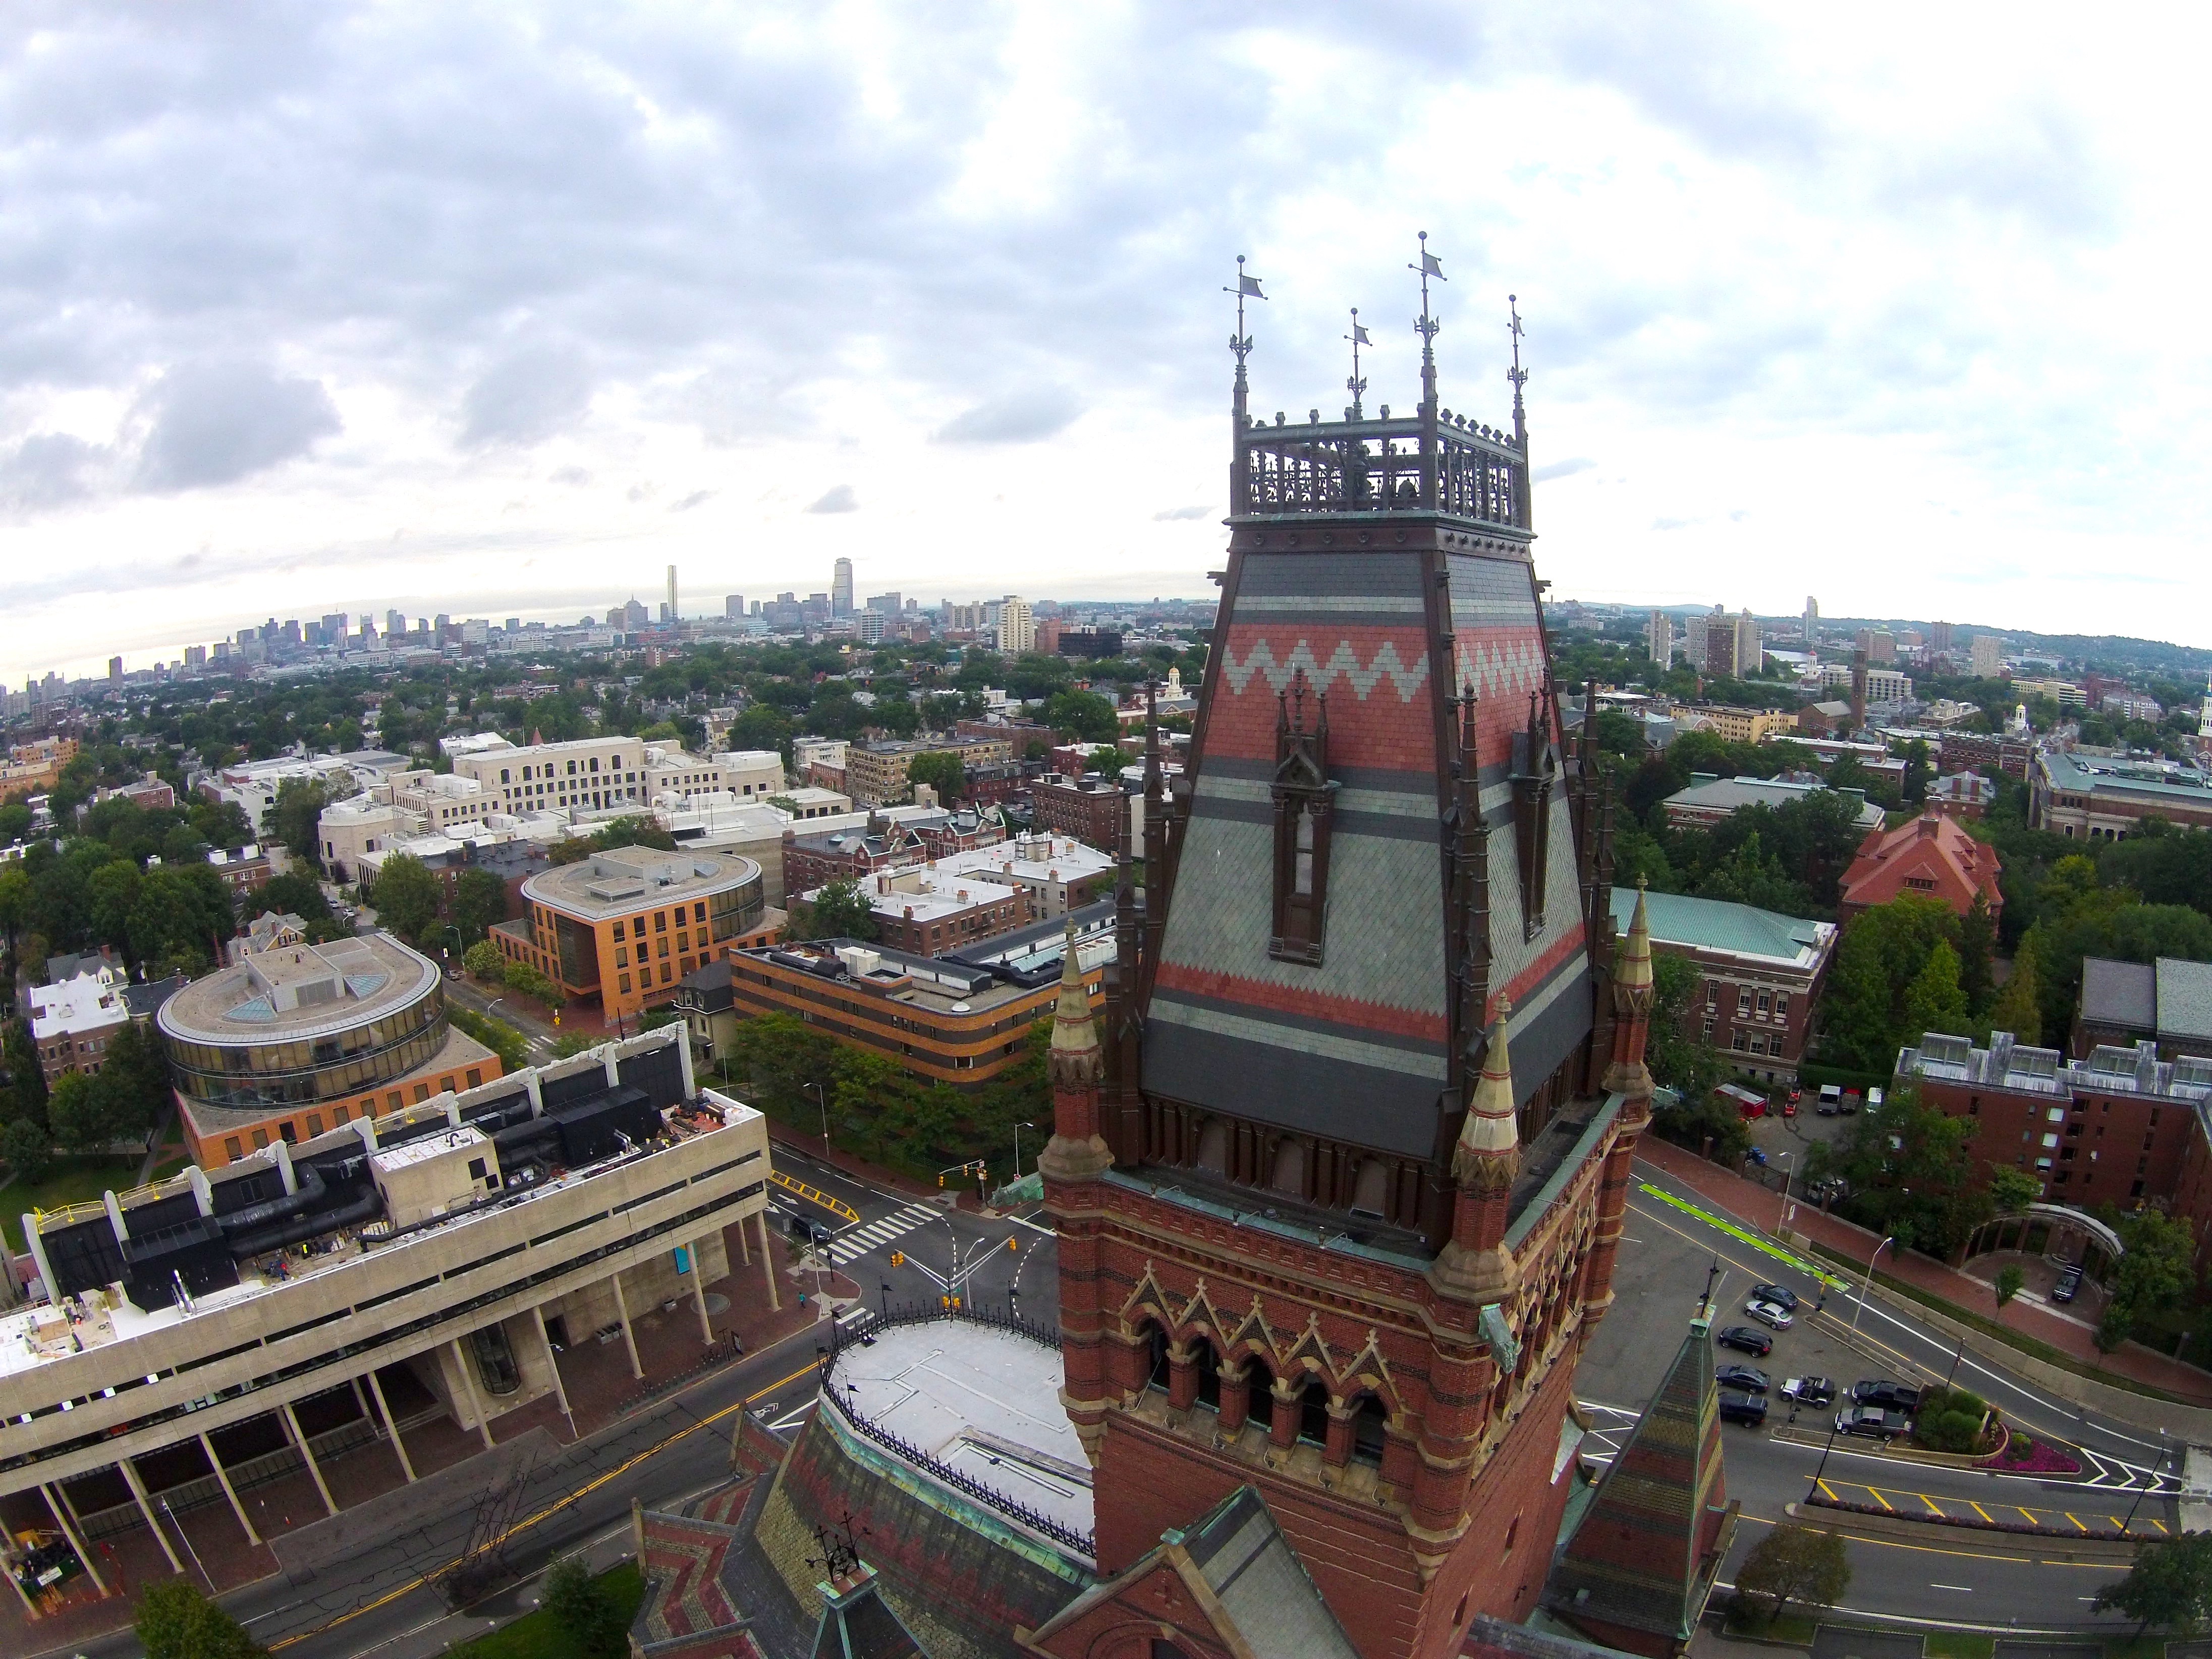
town, cityscape, panorama, downtown, tower, plaza, landmark, metropolis, bird's eye view, tours, aerial photography, historic site, metropolitan area